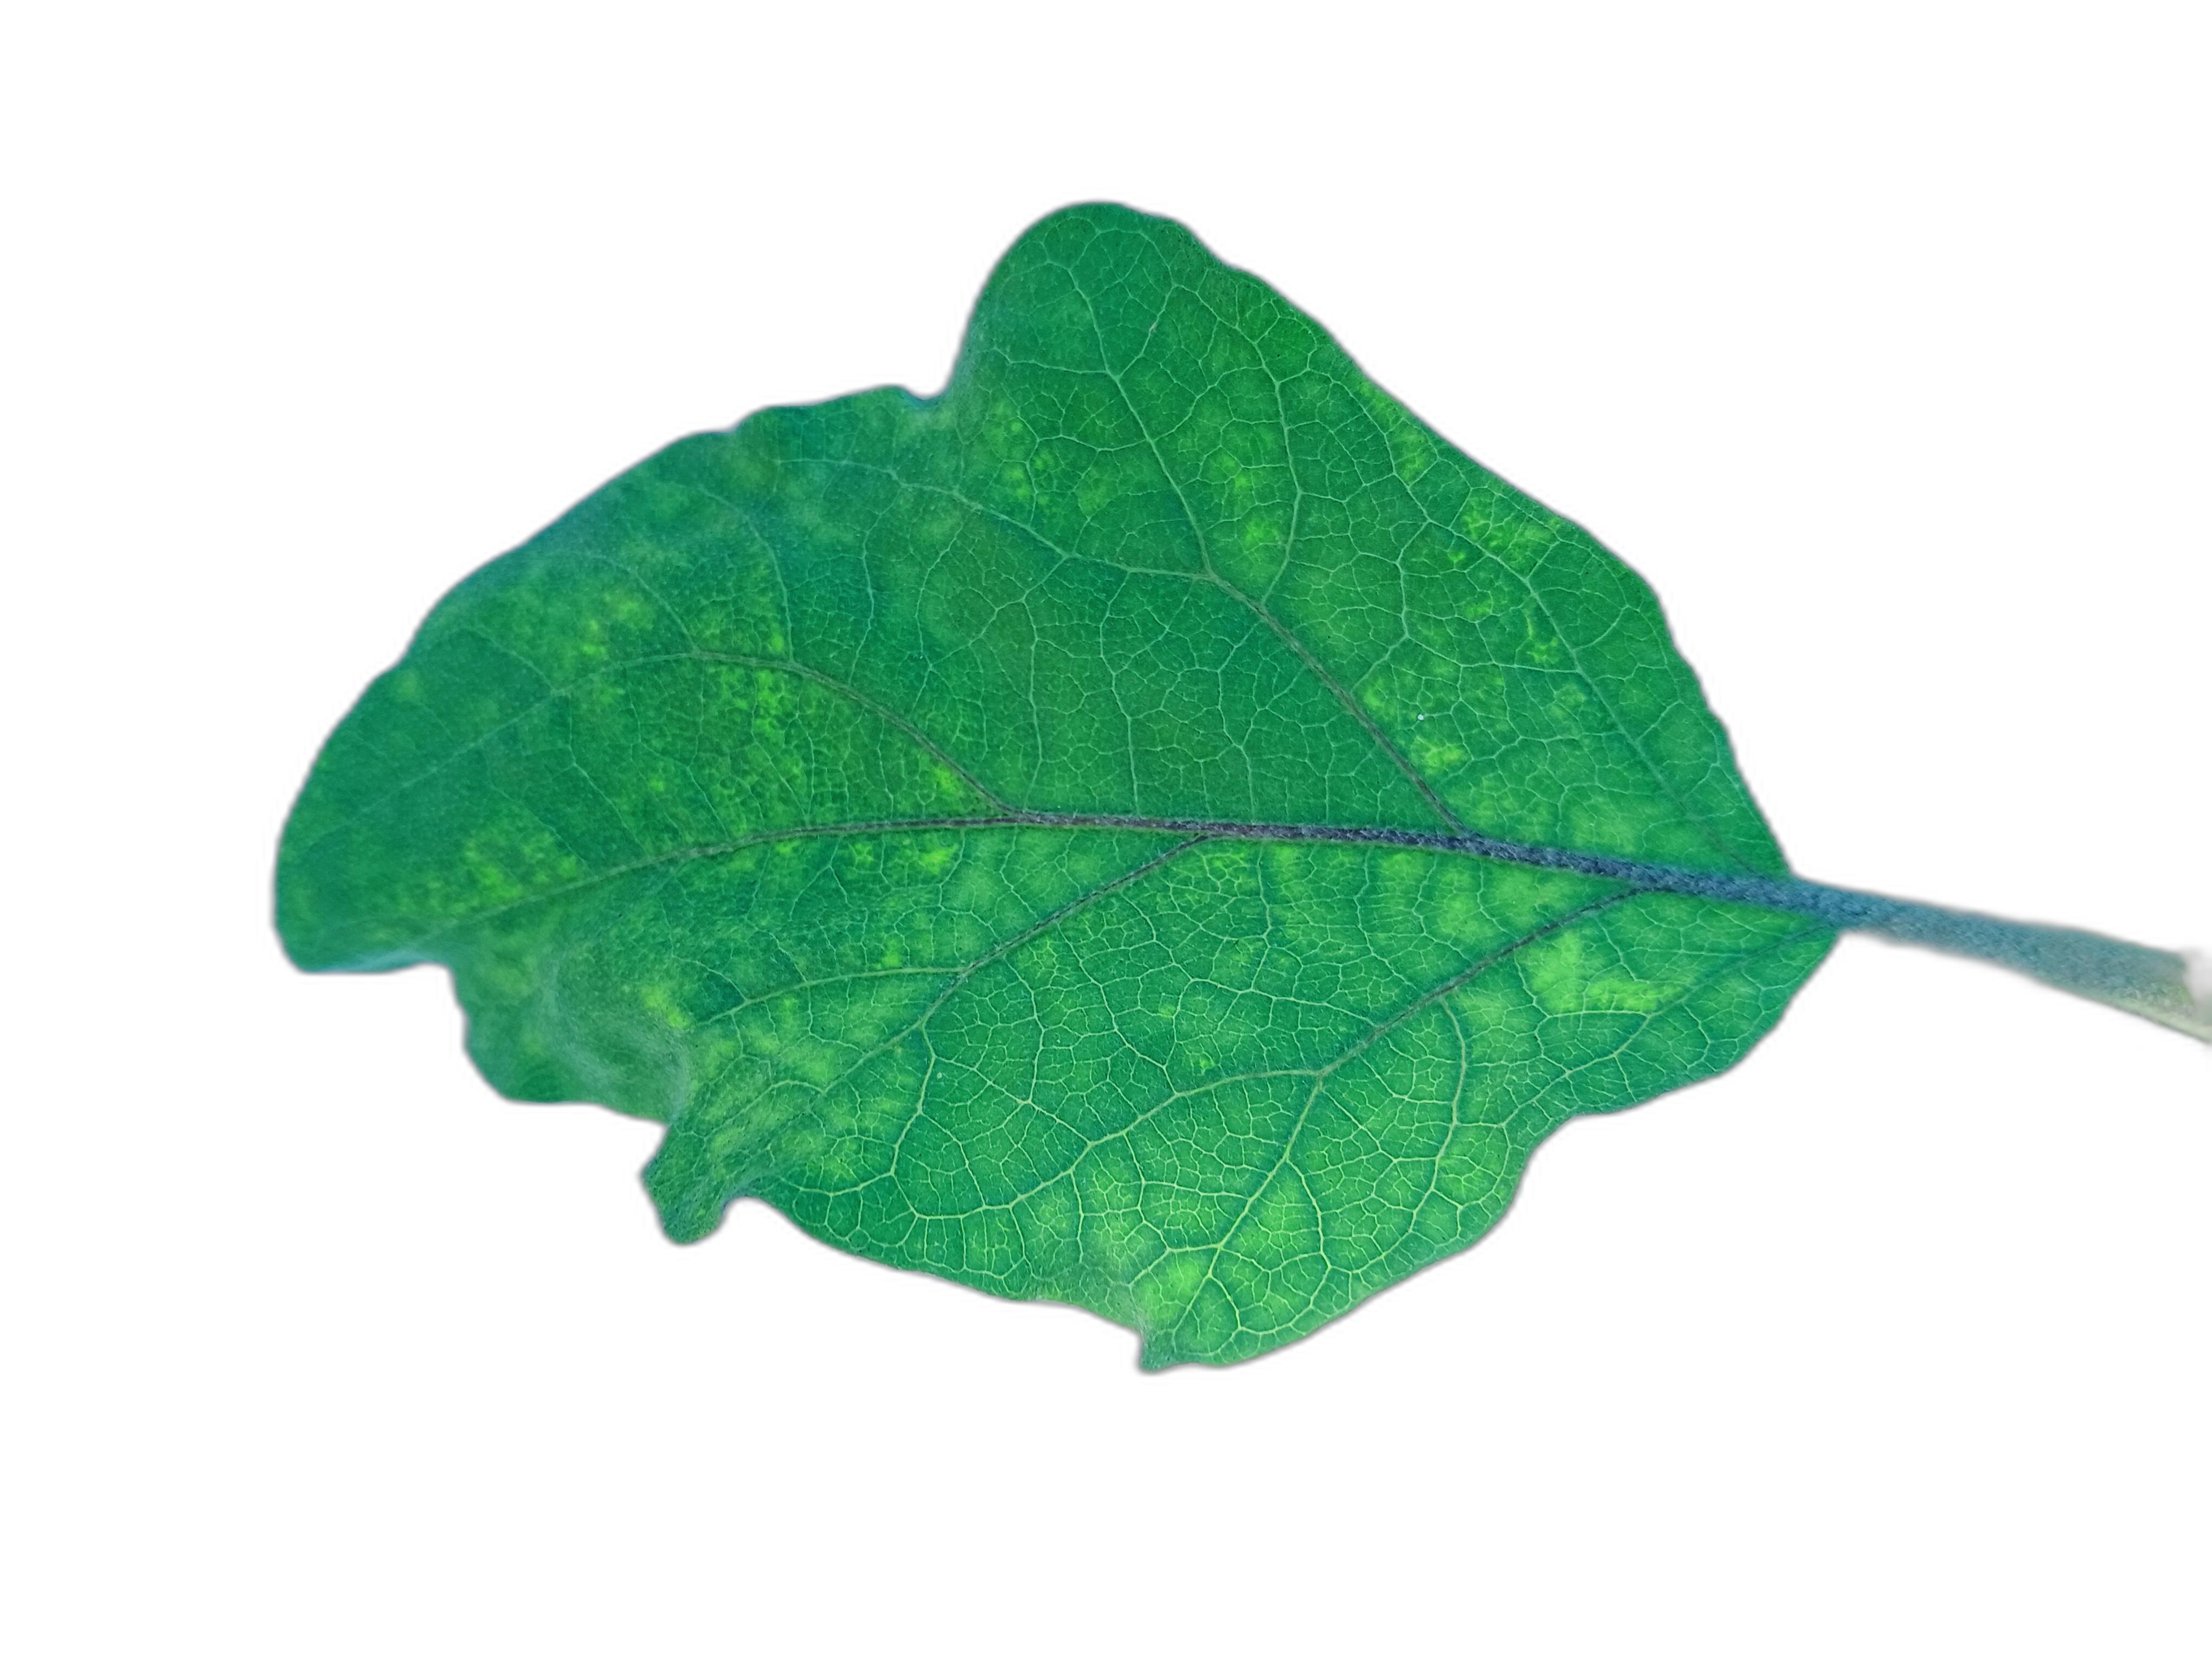
Label: Healthy Leaf